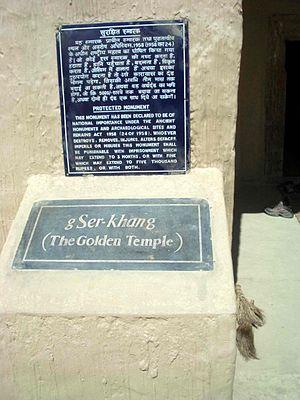
Le monastère de Tabo est un monastère bouddhiste dans la vallée de Tabo, en Inde.